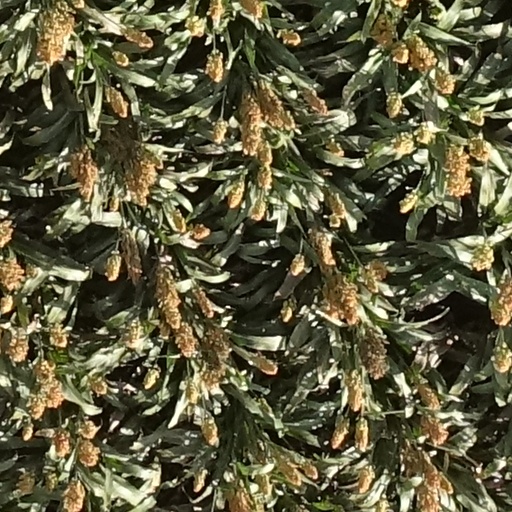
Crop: sorghum